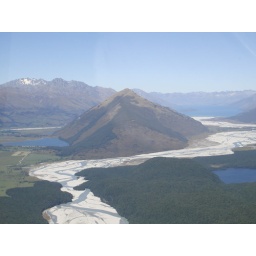
This is the plain from Lord of the Rings. The mountain in the middle was removed with computer graphics.